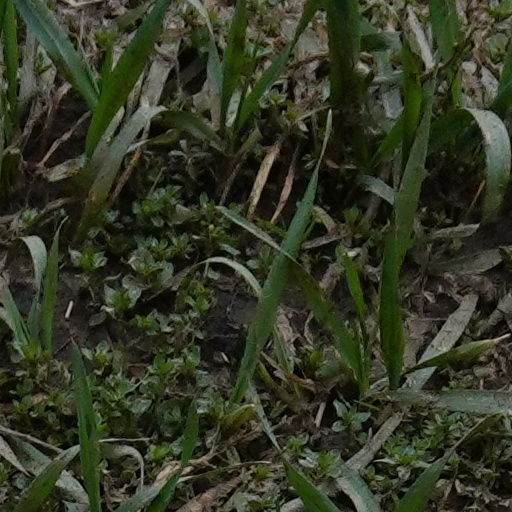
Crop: wheat